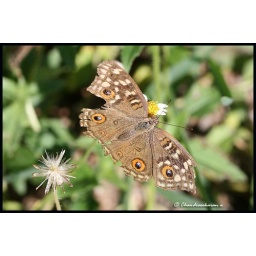
There are six pansy butterflies in India. This is lemon pansy. The other butterflies are peacock pansy,blue pansy,grey pansy,chocolate pansy and yellow pansy.